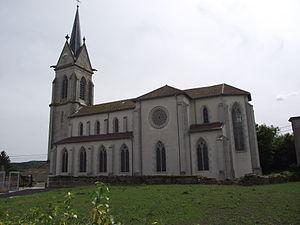
Église Saint Evre à Tranqueville (vue de coté)
Tranqueville-Graux est une commune française située dans le département des Vosges en région Grand Est.